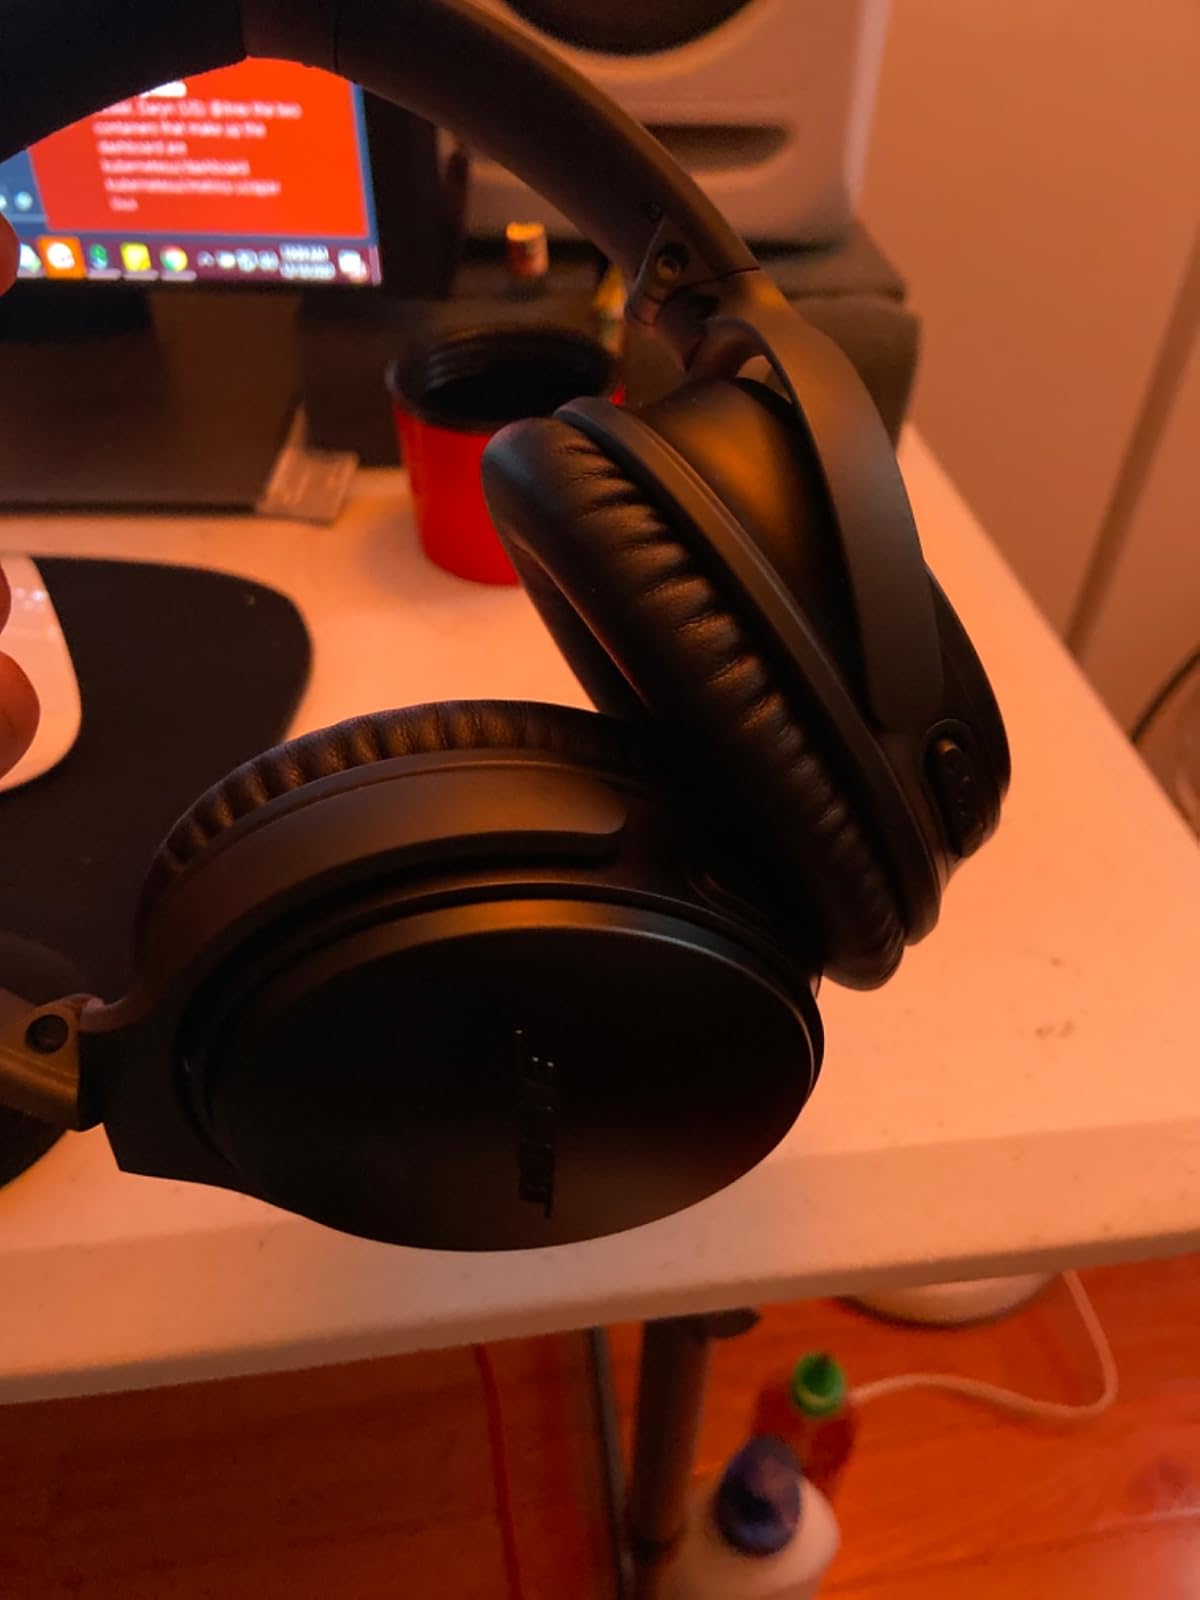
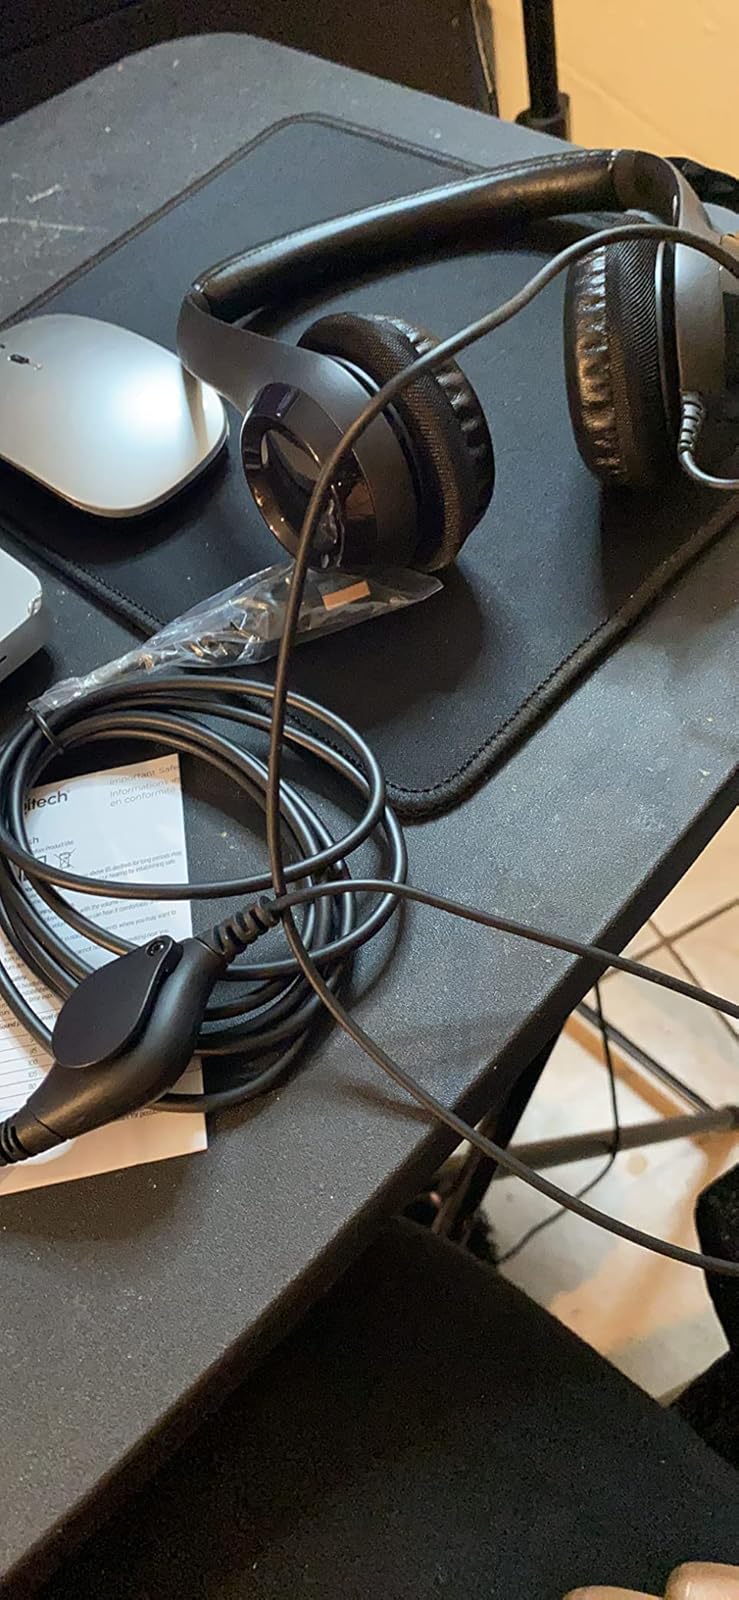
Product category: headphones
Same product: no